The Girl from Acker Street

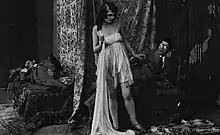

The Girl from Acker Street is a 1920 German silent drama film directed by Reinhold Schünzel and starring Otto Gebühr, Lilly Flohr, and Rosa Valetti. It was followed by two sequels directed by Werner Funck and Martin Hartwig respectively.